Danubian Lowland

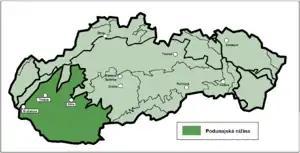

The Danubian Lowland or Danube Lowland is the name of the part of Little Alföld (Slovak: "Malá dunajská kotlina") situated in Slovakia, located between the Danube, the Little Carpathians, and all other parts of the Western Carpathians.